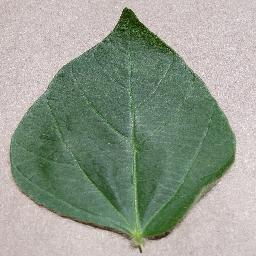
Label: Soybean___healthy